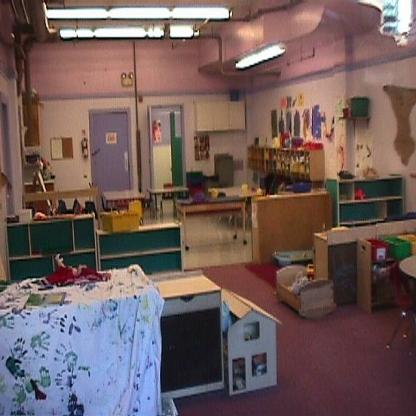
Scene: Indoor